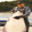
Label: flatfish